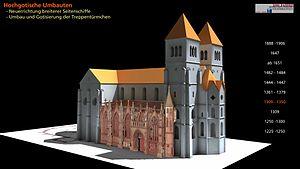
L'église Saint-Sébald de Nuremberg, en allemand St. Sebald Kirche ou Sebalduskirche est une église du Moyen Âge tardif, nommée ainsi d'après un ermite de nom Sébald qui vivait dans la région de Nuremberg vers le VIIIᵉ siècle. Avec l'église Notre-Dame et l'église Saint-Laurent, elle est l'une des constructions confessionnelles marquantes de la ville. Elle est située sur le chemin menant de la place du marché au château fort, près de l’hôtel de ville. Le mobilier intérieur est remarquable par sa grande richesse. Depuis la réforme, l'église Saint-Sébald est, avec l'église Saint-Laurent, l'une des deux grandes églises protestantes de la ville. Elles sont toutes deux propriété de l'église évangélique luthérienne en Bavière.